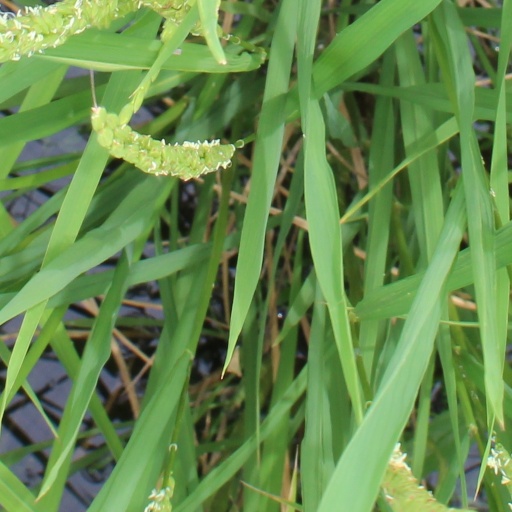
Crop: rice